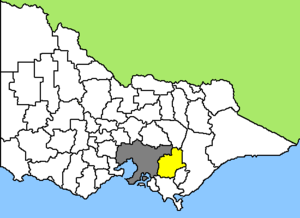
Le comté Baw Baw est une zone d'administration locale à 100 km de Melbourne dans l'ouest du Gippsland au Victoria en Australie. Il doit son nom à son point culminant, le mont Baw Baw.